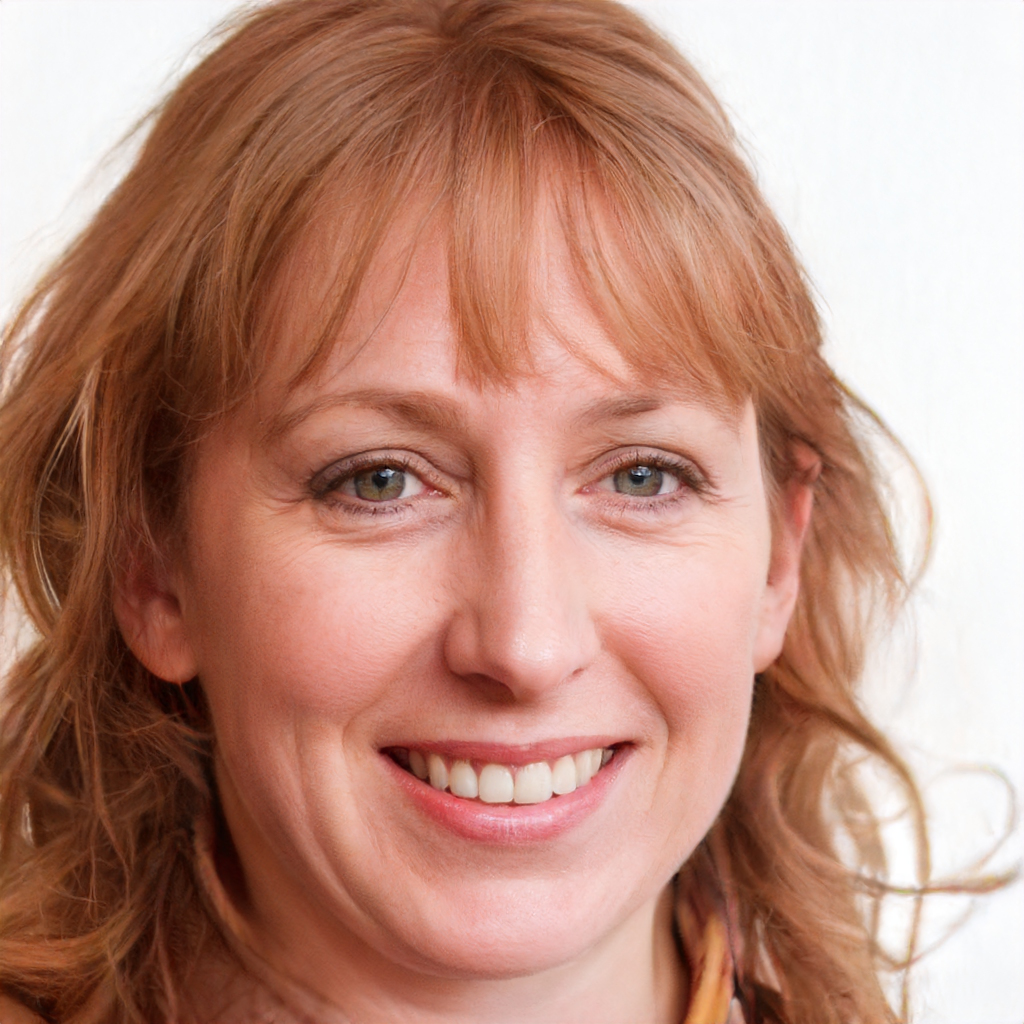
Gender: Female